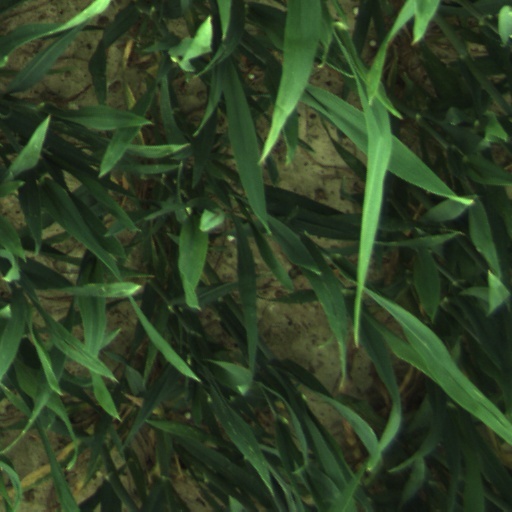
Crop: wheat